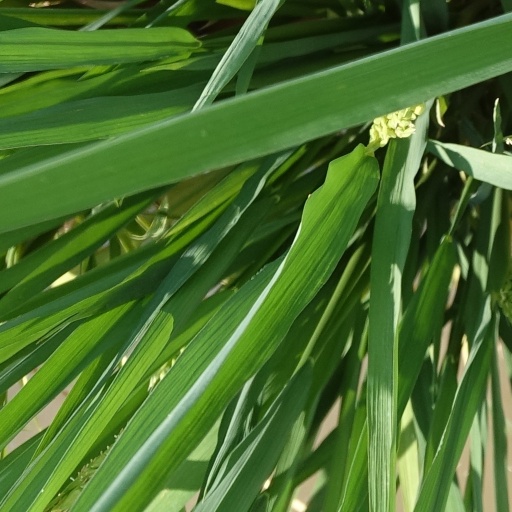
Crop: rice